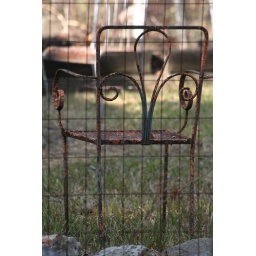
have a seat in a cool chair